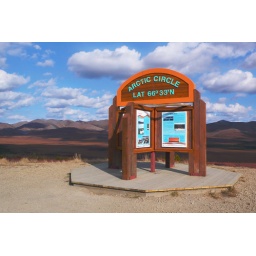
sign on the Dempster highway at 66 degrees 33 minutes north in the Richardson mountains